Moloch

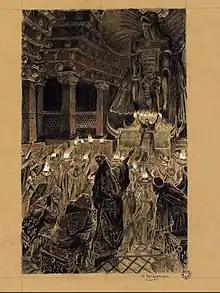
Illustration of the interior of the temple of Moloch from Gustav Flaubert's "Salammbô" by Georges-Antoine Rochegrosse (c. 1900).

Images of Moloch did not grow popular until the eighteenth and nineteenth centuries, when Western culture began to experience a fascination with demons. These images tend to portray Moloch as a bull- or lion-headed humanoid idol, sometimes with wings, with arms outstretched over a fire, onto which the sacrificial child is placed. This portrayal can be traced to medieval Jewish commentaries such as that by Rashi, which connected the biblical Moloch with depictions of Carthaginian sacrifice to Cronus (Baal Hammon) found in sources such as Diodorus, with George Foot Moore suggesting that the bull's head may derive from the mythological Minotaur. John S. Rundin suggests that further sources for the image are the legend of Talos and the brazen bull built for king Phalaris of the Greek city of Acragas on Sicily. He notes that both legends, as well as that of the Minotaur, have potential associations with Semitic child sacrifice.